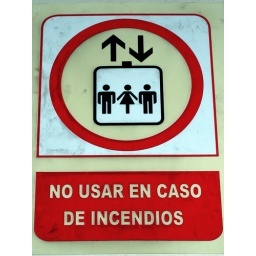
Do not &amp;quot;pack yourself in a box and start jumping up and down&amp;quot; in case of fire